Guardians of the Galaxy Vol. 3

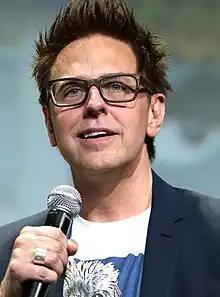
James Gunn, writer and director of "Guardians of the Galaxy Vol. 3"

In response to the firing, many of the "Guardians" cast members tweeted support for Gunn. Rooker decided to leave Twitter, while fans signed an online petition asking for Gunn to be reinstated which received over 300,000 signatures. The firing also garnered reaction from other Hollywood personalities, such as actress Selma Blair and comedian Bobcat Goldthwait, and inspired opinion pieces on the firing and how it would affect Hollywood from Kareem Abdul-Jabbar, and news organizations such as "The Hollywood Reporter", "Variety", "Deadline Hollywood", and "Forbes". On July 30, the cast of the "Guardians of the Galaxy" films, including Pratt, Zoe Saldaña, Bautista, Bradley Cooper, Vin Diesel, Sean Gunn, Klementieff, Rooker, and Karen Gillan, issued a statement in support of James Gunn, saying, "We fully support James Gunn. We were all shocked by his abrupt firing last week and have intentionally waited these ten days to respond in order to think, pray, listen, and discuss. In that time, we've been encouraged by the outpouring of support from fans and members of the media who wish to see James reinstated as director of "Volume 3" as well as discouraged by those so easily duped into believing the many outlandish conspiracy theories surrounding him". Despite this and the notable "vociferous support" Gunn received, "Variety" reported that Disney was not planning to rehire him as the jokes were "unacceptable in the #MeToo era and are not in line with Disney's family-friendly image". "Variety" continued that, despite rumors of Gunn being replaced by established Marvel directors such as Jon Favreau, Taika Waititi, or the Russo brothers, Marvel had yet to meet with any other director, and would most likely hire someone new. In early August, Bautista said that he would fulfill his contract and appear in the film as long as Marvel chose to use Gunn's existing script.